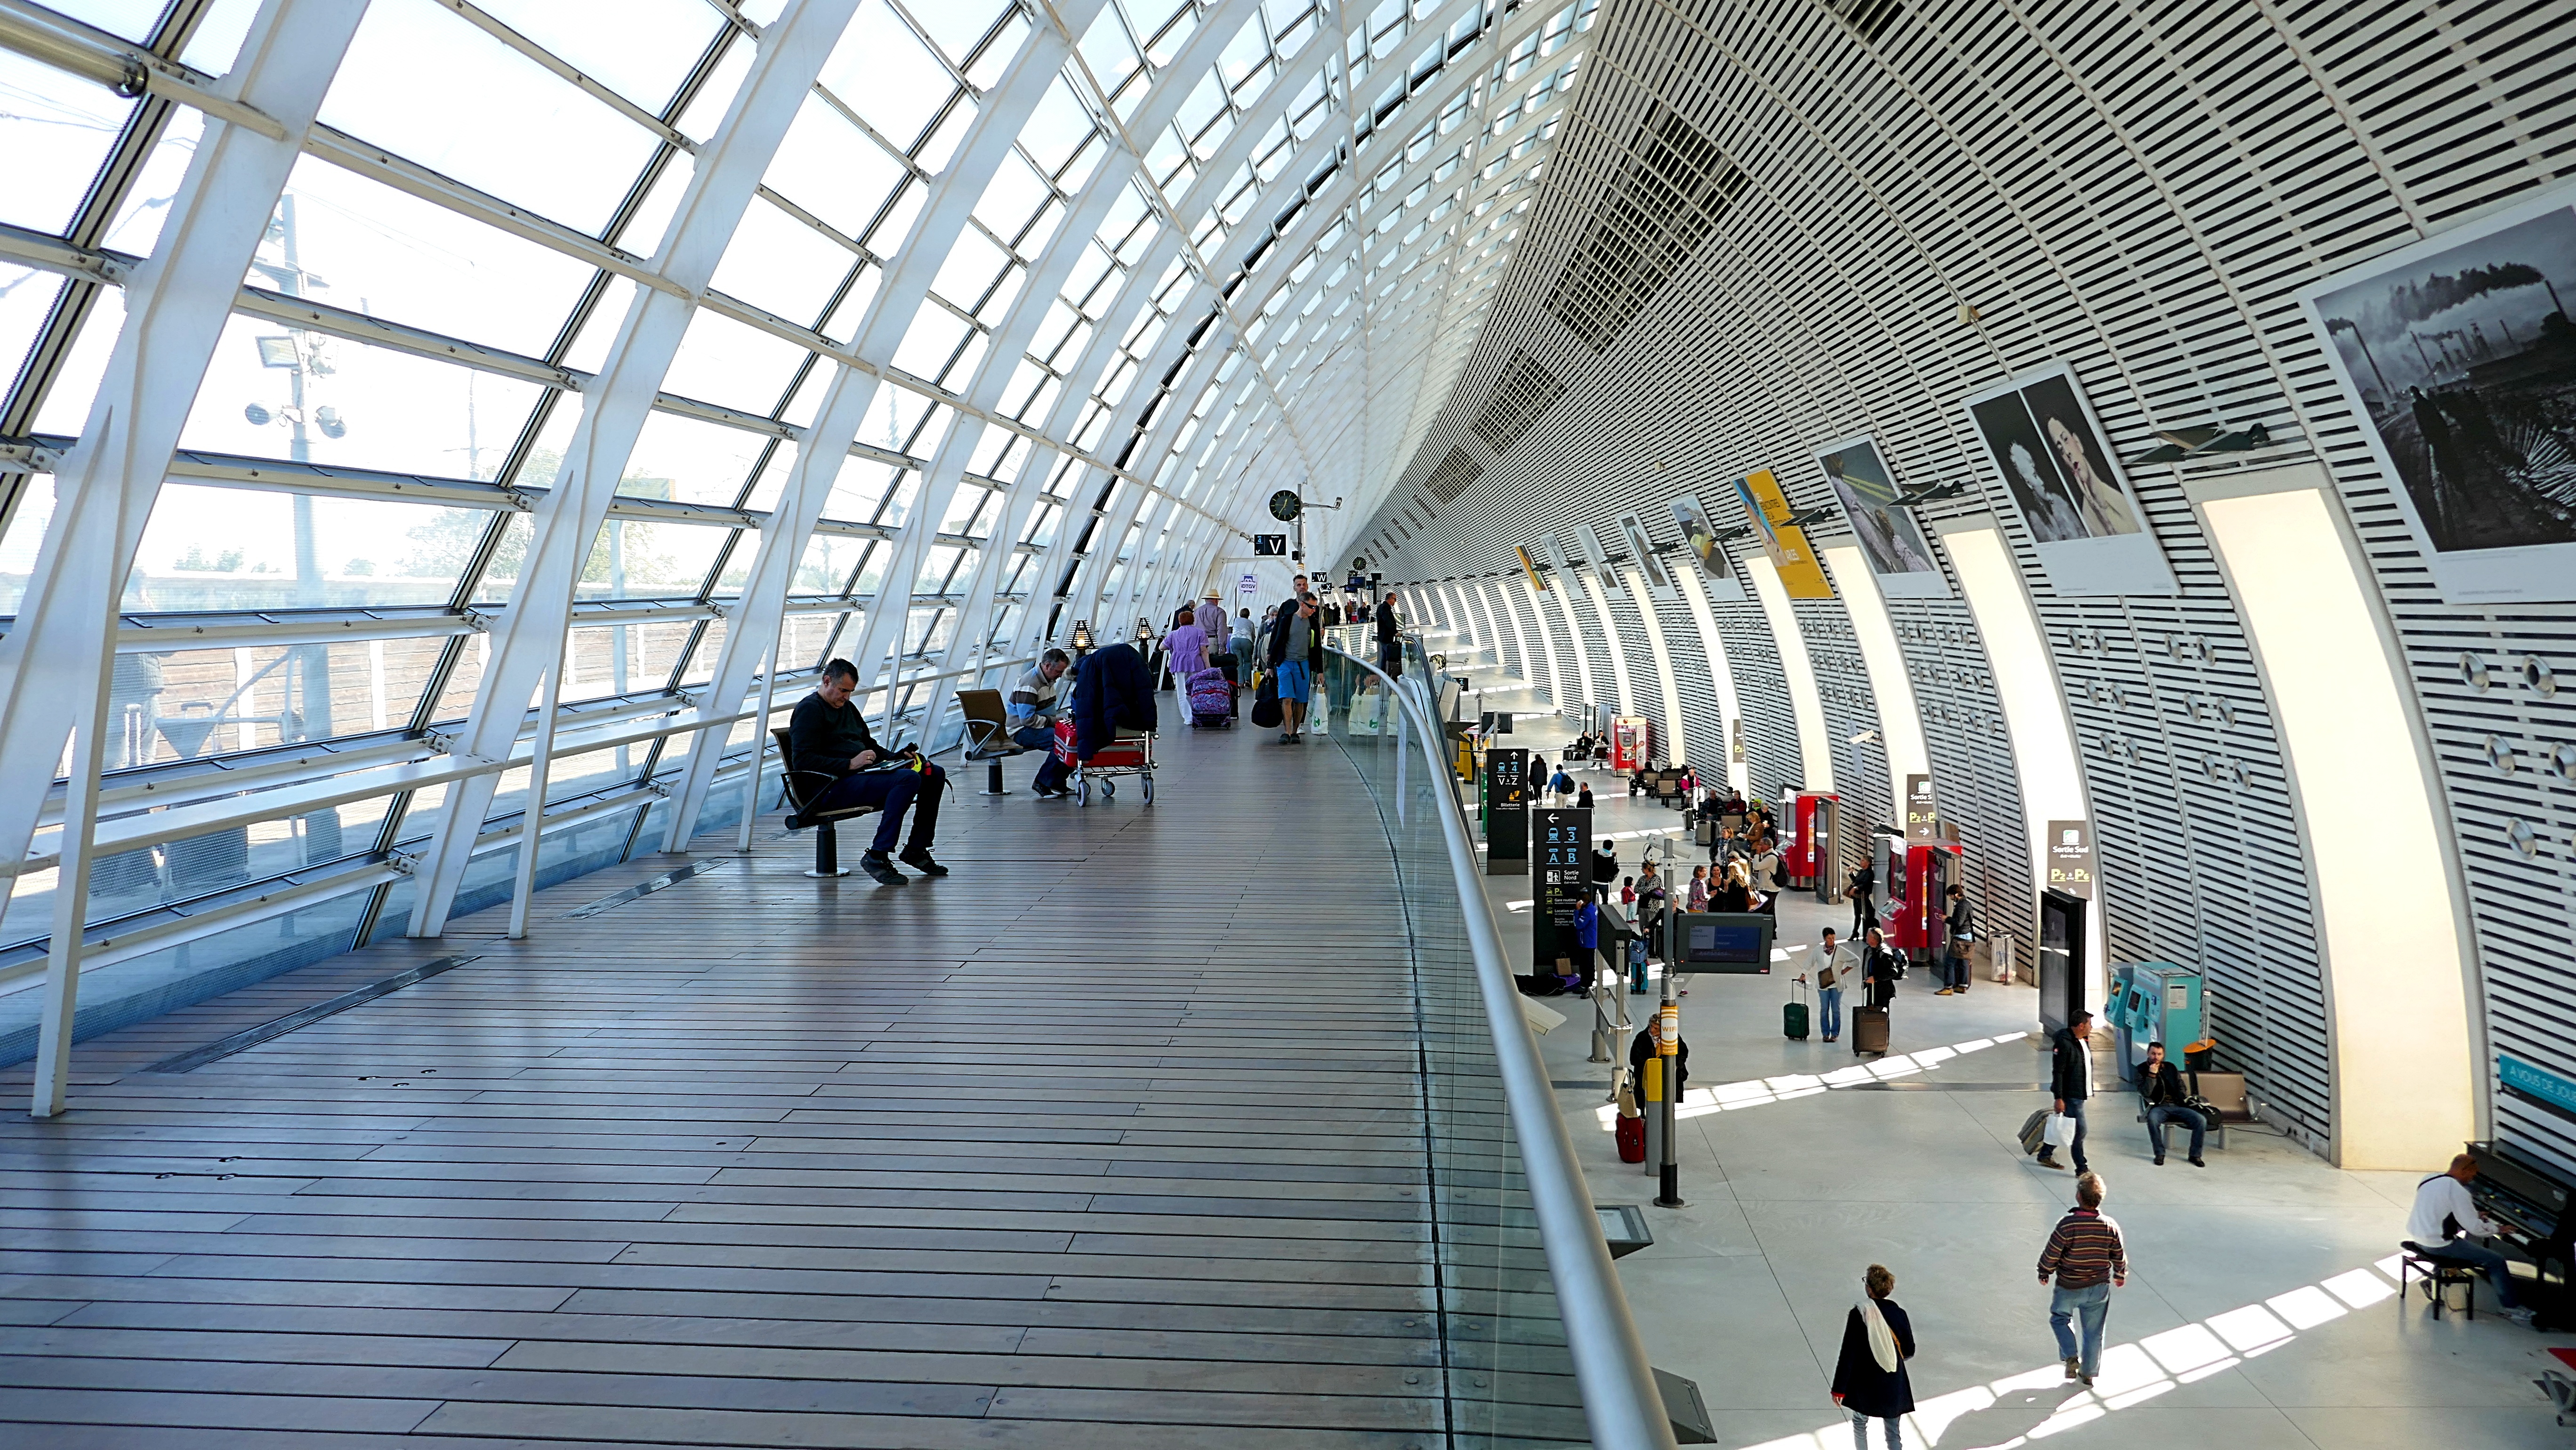
architecture, building, train, airport, transportation, transport, france, station, train station, public transport, airport terminal, infrastructure, tourist attraction, avignon, tgv, shopping mall, ice rink